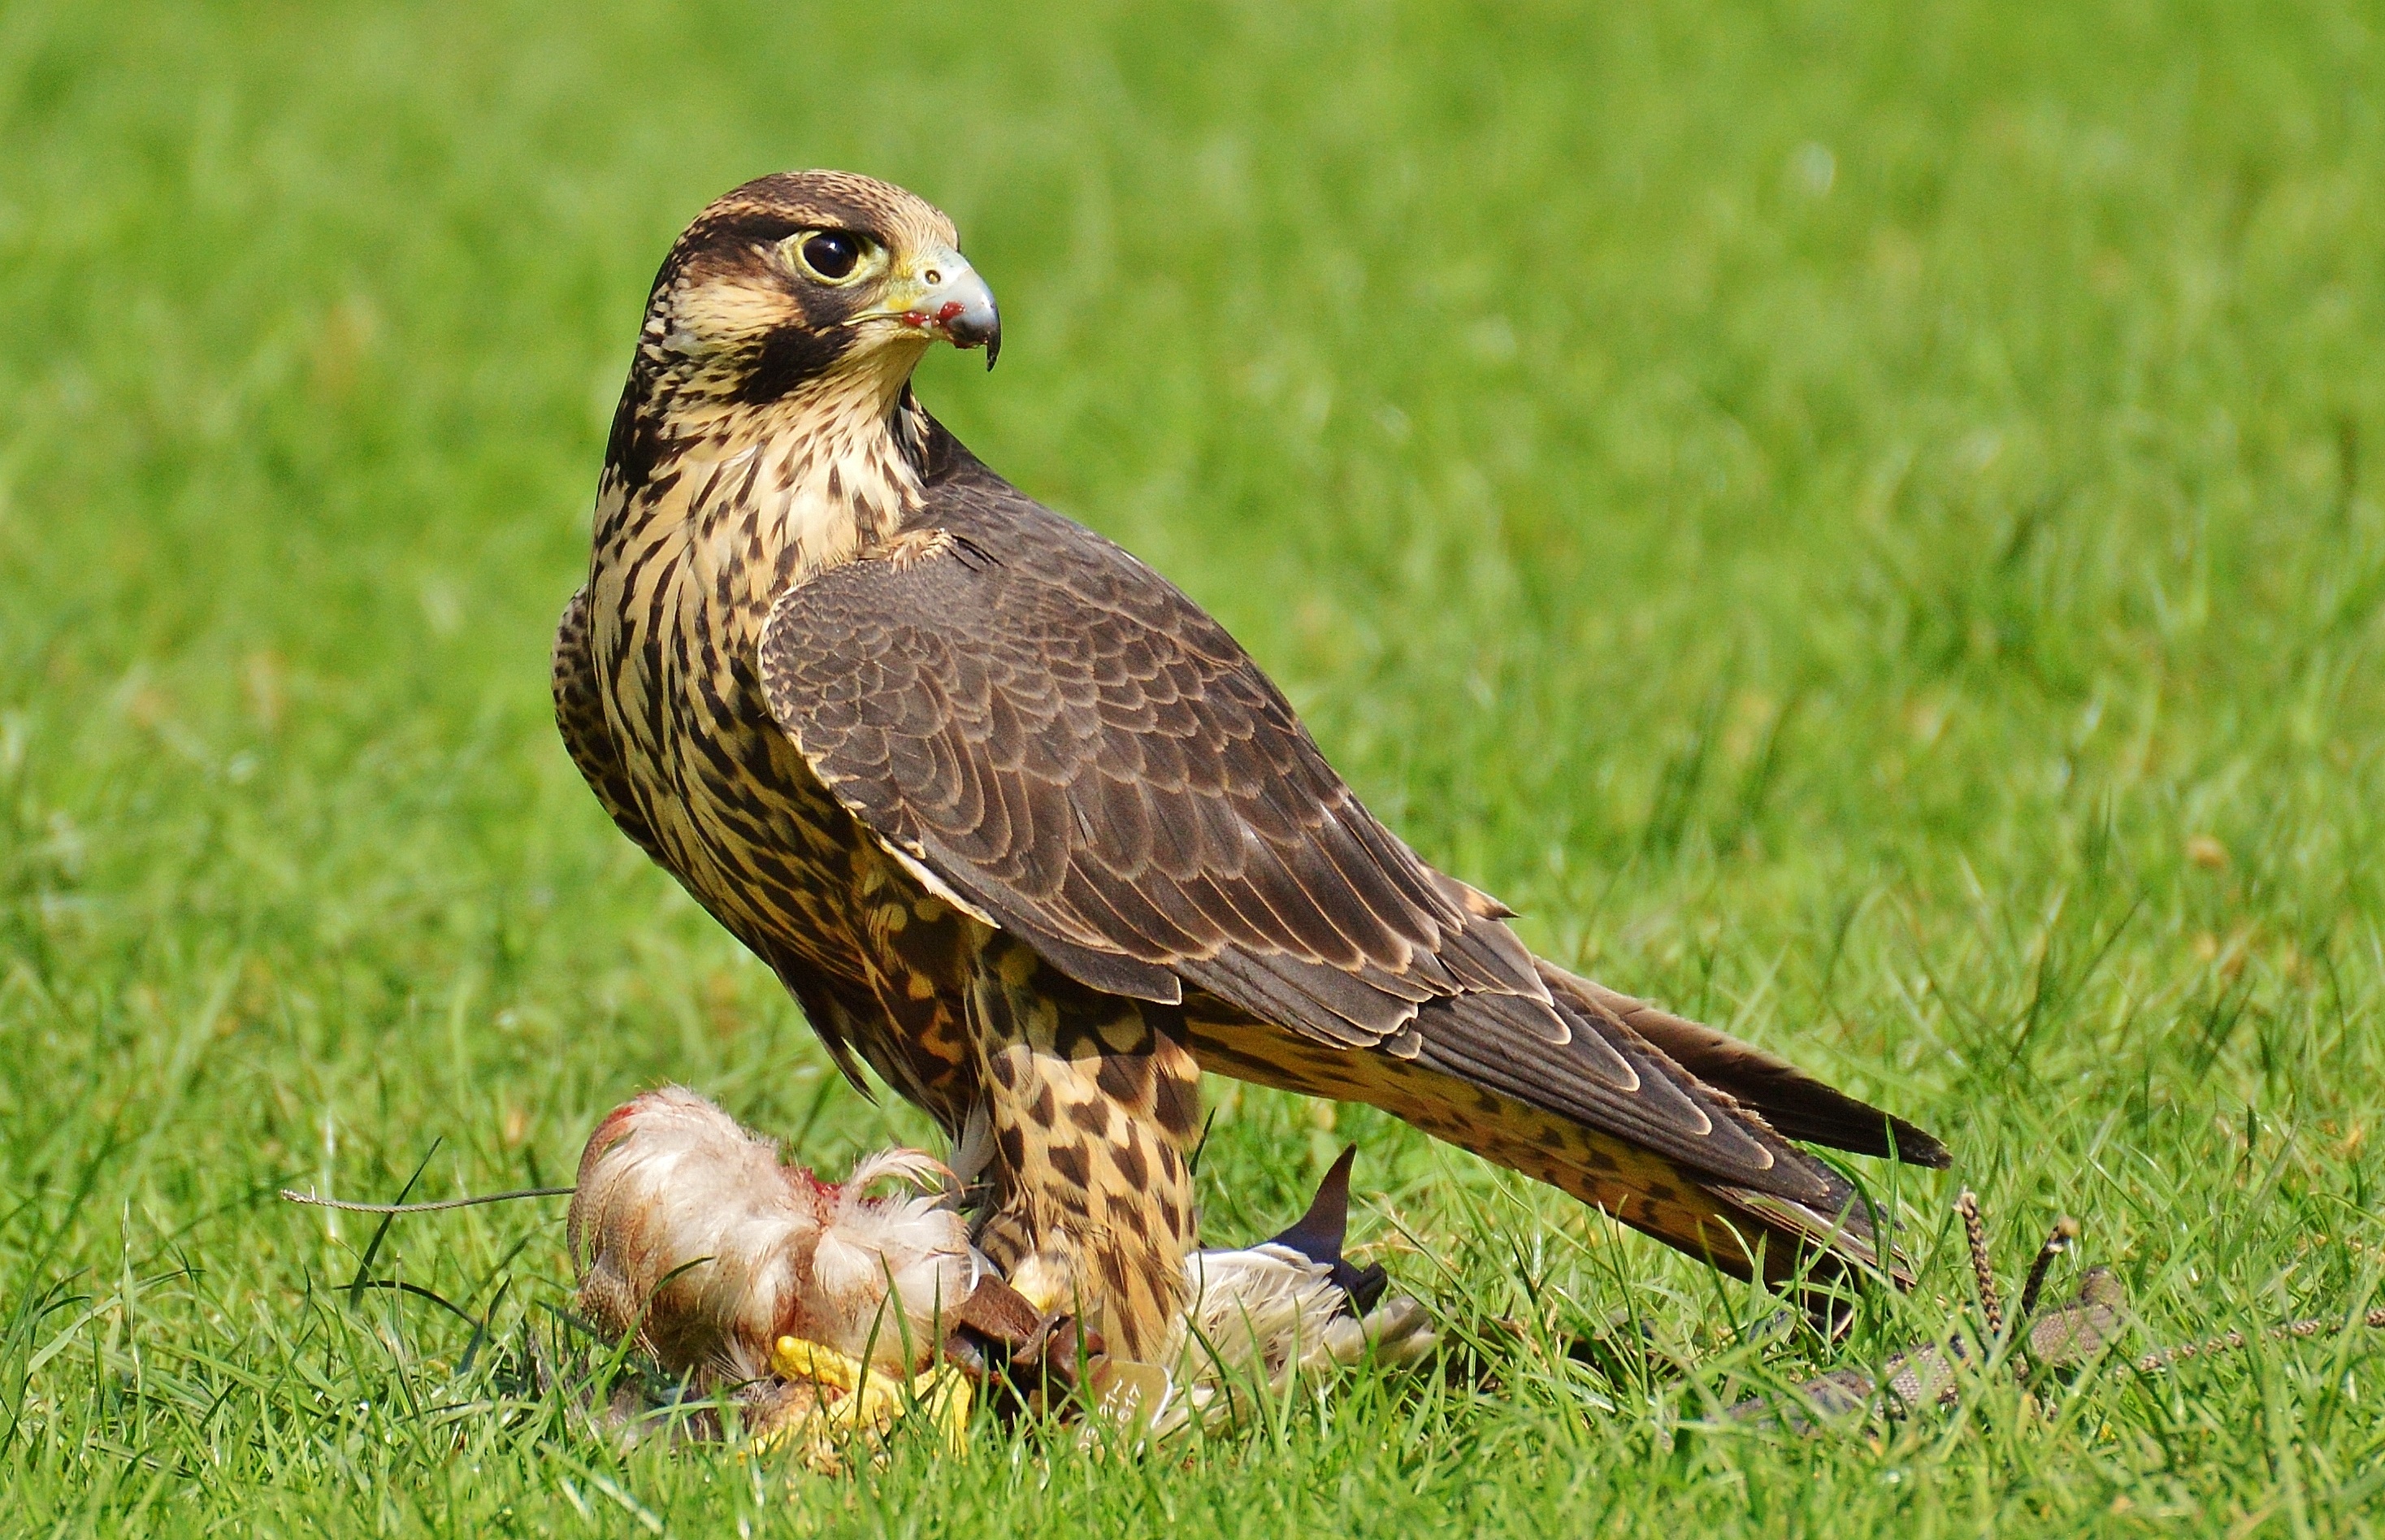
nature, bird, prairie, animal, wildlife, beak, hawk, feather, fauna, raptor, plumage, bird of prey, wild animal, vertebrate, bill, falcon, access, harrier, animal world, wildlife photography, prey, buzzard, wildpark poing, accipitriformes